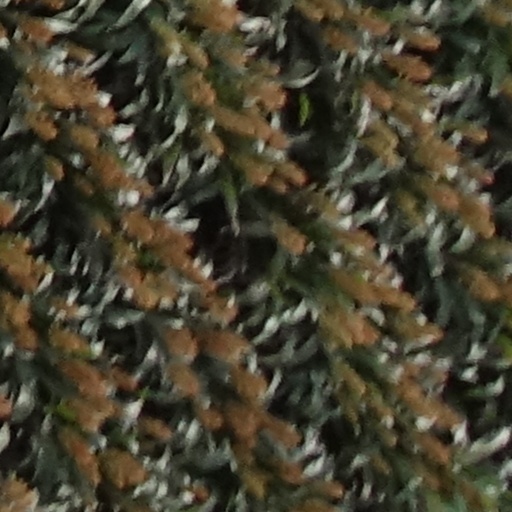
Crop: sorghum